Merata Kawharu

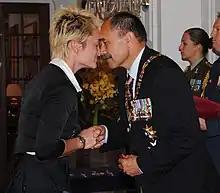
Kawharu and the governor-general, Sir Jerry Mateparae, hongi at her investiture as a Member of the New Zealand Order of Merit in 2012

Merata Kawharu is a New Zealand Māori writer and academic active in the New Zealand Historic Places Trust and the Māori Heritage Council. Her principal research is on the concept of kaitiakitanga (or guardianship) within Māori culture. In 2025 Kawharu was elected a Fellow of the Royal Society Te Apārangi.